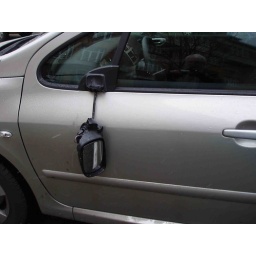
So this is what I found in the morning. No other car on the street was touched!